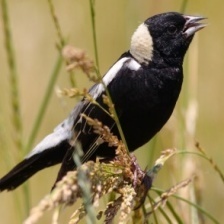
Species: BOBOLINK
Scientific name: DOLICHONYX ORYZIVORUS